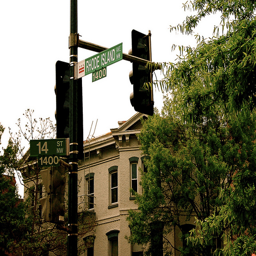
A street sign in a residential street in rhode island
A sign post with several street signs attached.
An old building on the corner of 14th and Rhode Island Ave
a sign in front of an old house in the city
A beige building next to a green street sign which states Rhode Island.